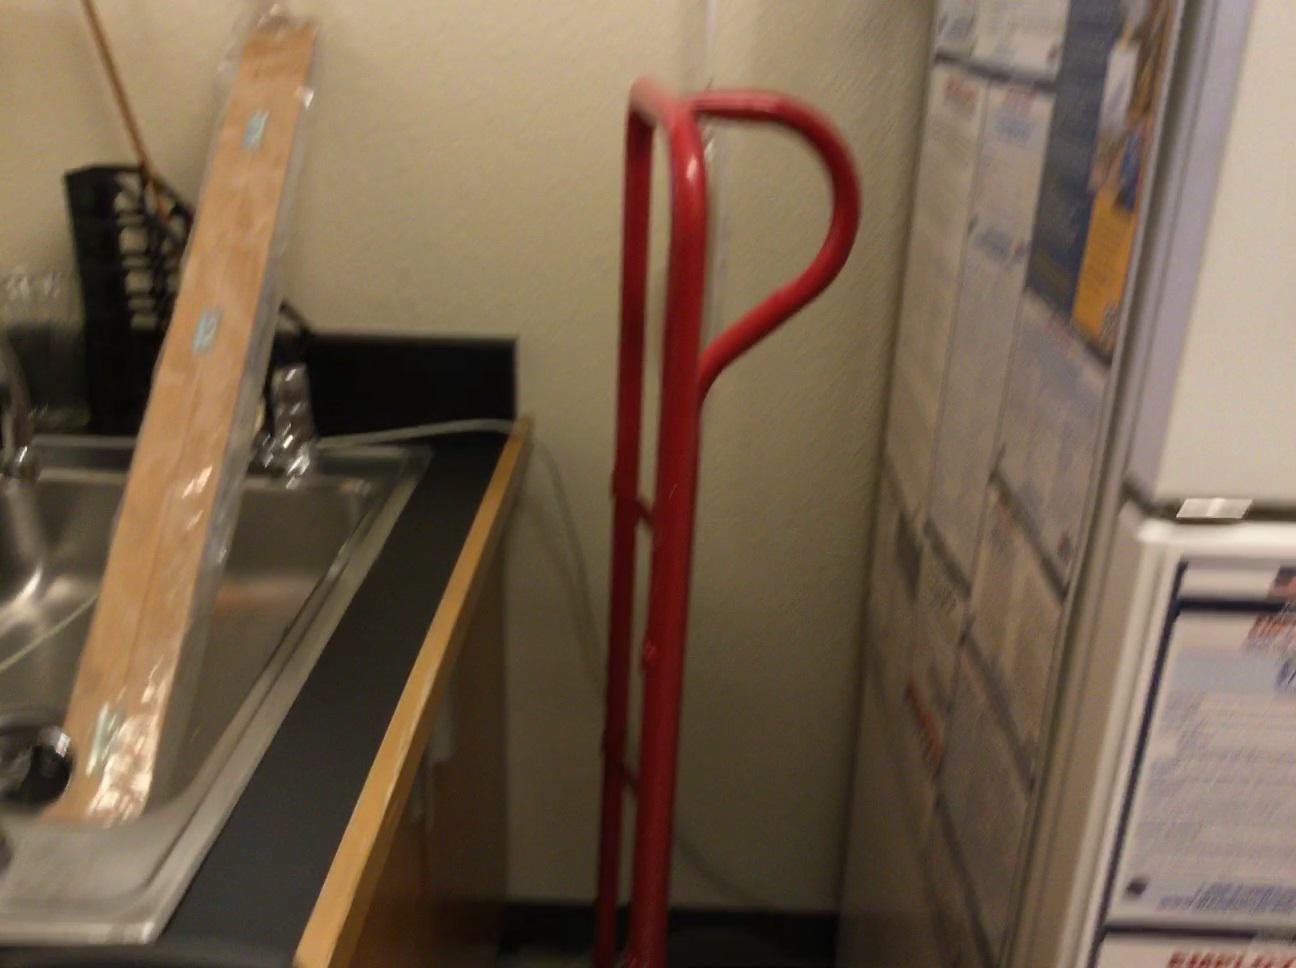
Question: Can the sink fit right of the paper cutter from the world's perspective? Final answer should be yes or no.
Answer: No